Steyr AUG

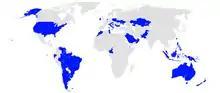
Map of Steyr AUG operators

The EF88 (Enhanced F88) was developed by Thales Australia for the Australian Defence Force under Project LAND 125 Phase 3C to replace the F88 Austeyr. Thales Australia offers an export variant of the EF88, designated as the F90.